Romulus

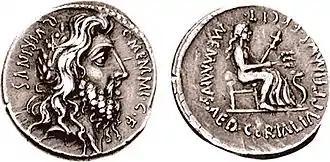
Roman Denarius with Romulus as Quirinus

Ennius (fl. 180s BC) refers to Romulus as a divinity in his own right, without reference to Quirinus. Roman mythographers identified the latter as an originally Sabine war-deity, and thus to be identified with Roman Mars. Lucilius lists Quirinus and Romulus as separate deities, and Varro accords them different temples. Images of Quirinus showed him as a bearded warrior wielding a spear as a god of war, the embodiment of Roman strength and a deified likeness of the city of Rome. He had a Flamen Maior called the Flamen Quirinalis, who oversaw his worship and rituals in the ordainment of Roman religion attributed to Romulus's royal successor, Numa Pompilius. There is however no evidence for the conflated Romulus-Quirinus before the 1st century BC.